Baptism of James VI

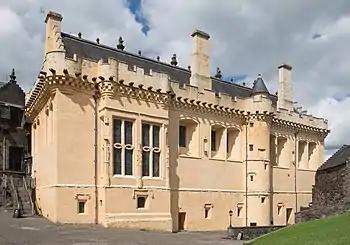
Banquets were served in the Great Hall accompanied by elaborate renaissance theatre

On 19 December 1566 there was a feast and entertainment in the Great Hall of the castle. The food was brought from the kitchens by a procession led by musicians followed by the three Masters of the Household, the Laird of Findlater, Francisco de Busso, and Gilbert Balfour.